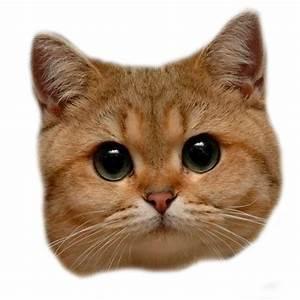
cat